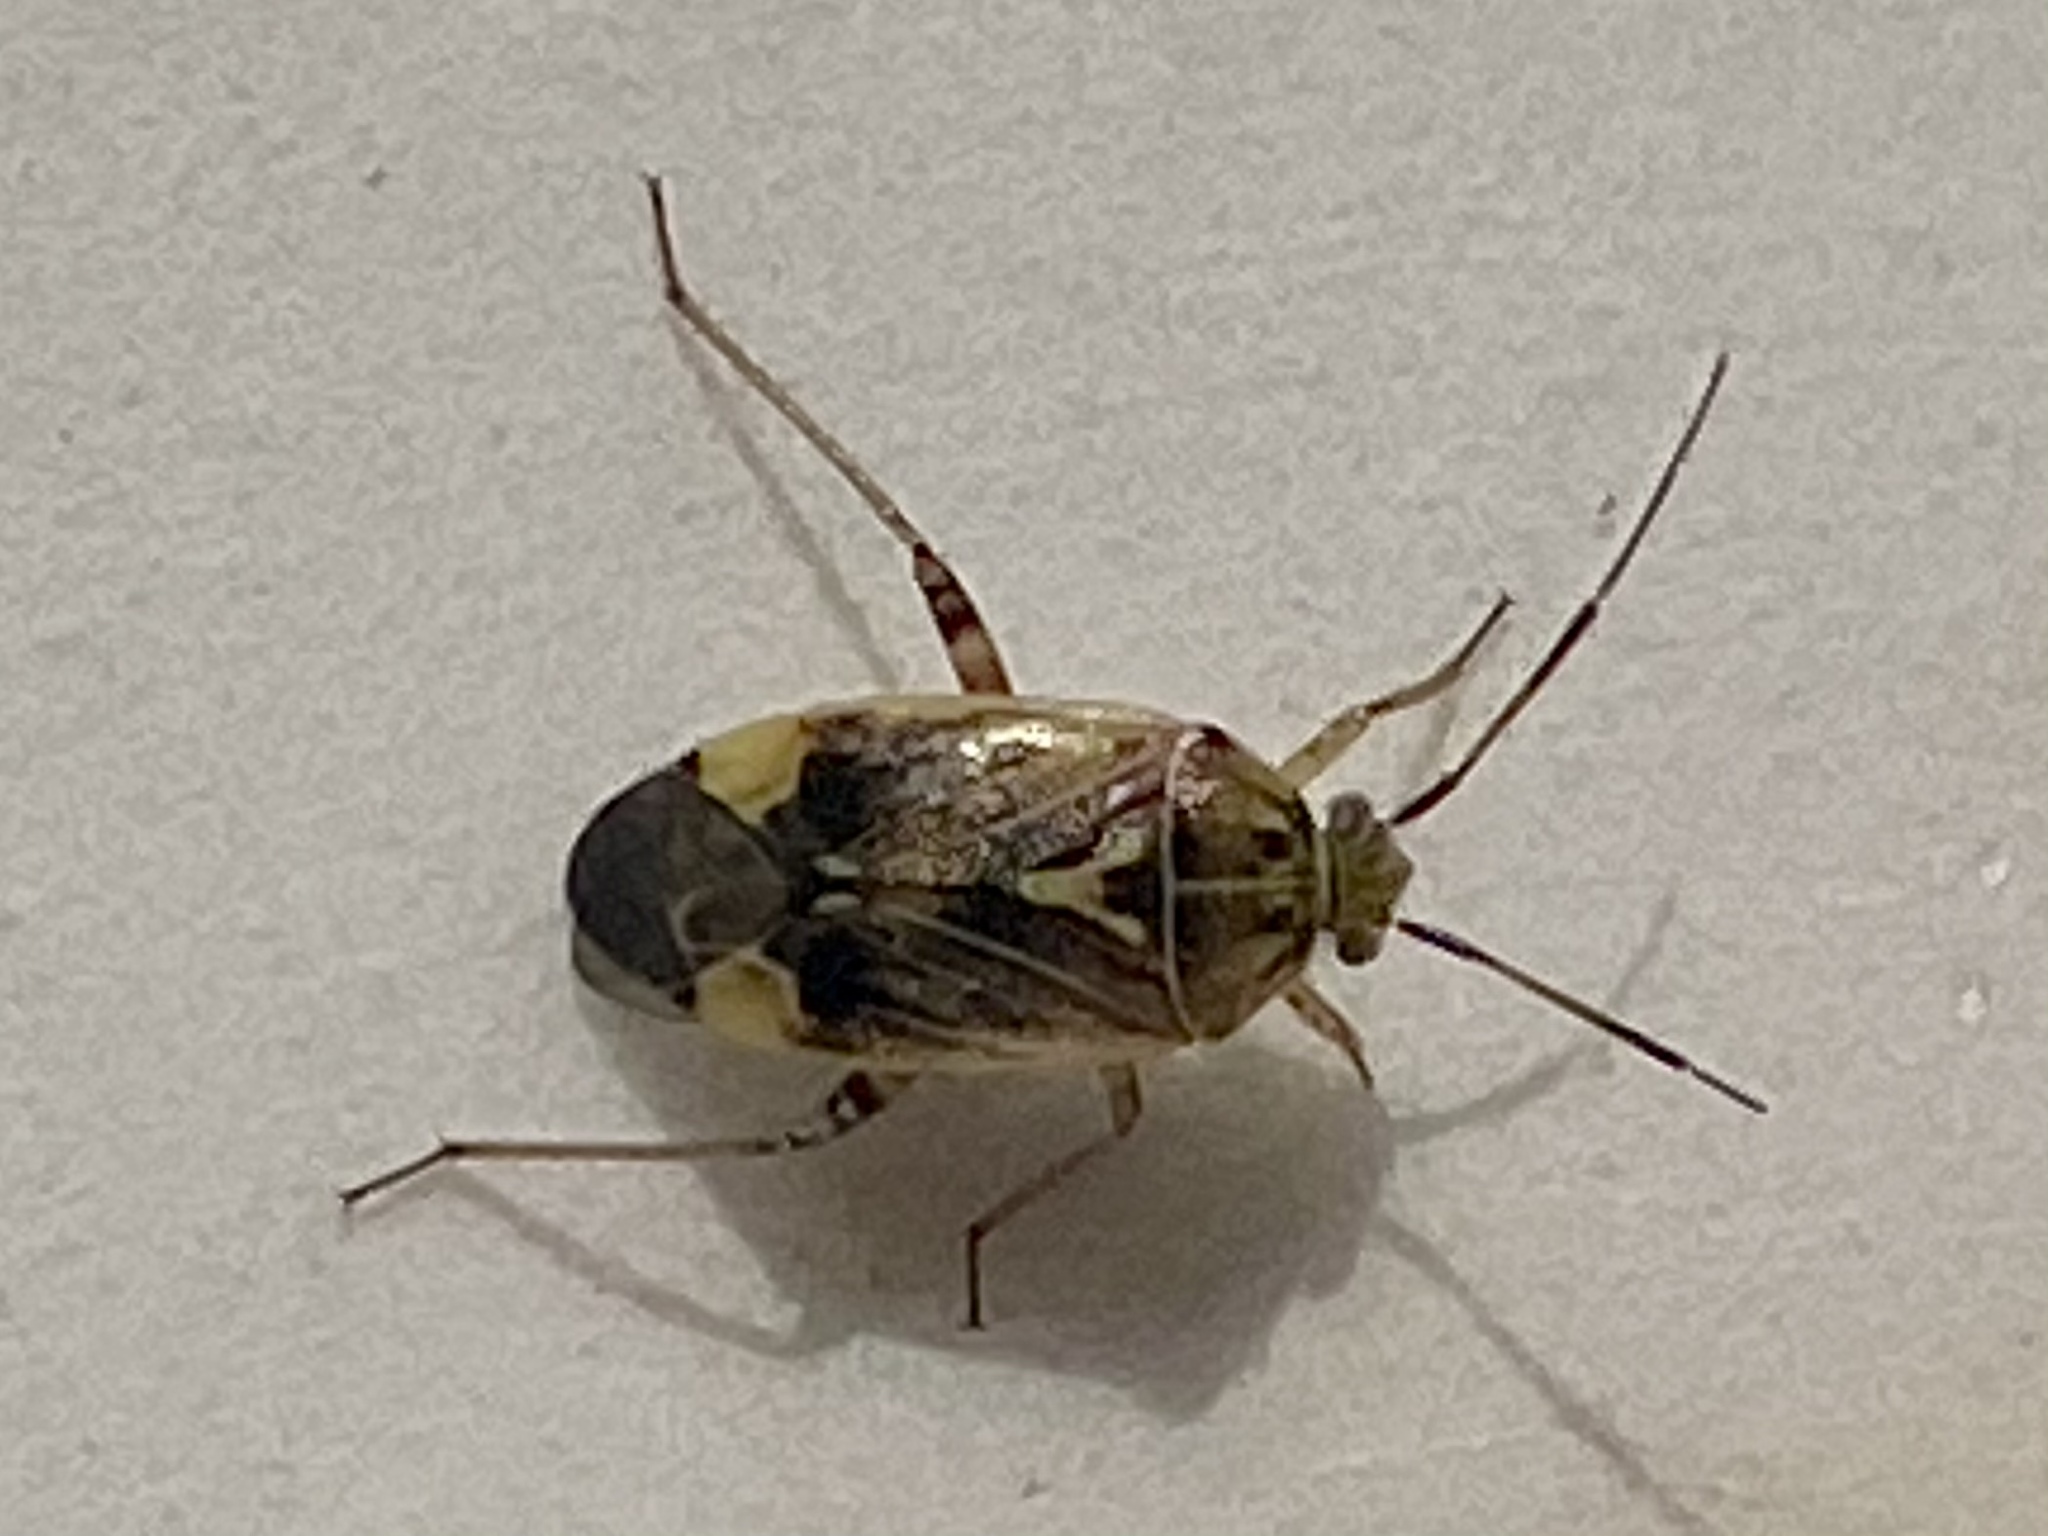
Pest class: lygus_bug